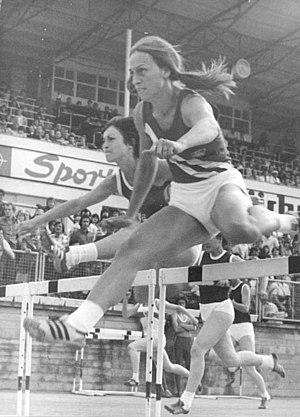
Johanna Schaller, puis mariée Klier, née le 13 septembre 1952 à Artern, est une athlète est-allemande, pratiquant le sprint et spécialiste du 100 m haies.
Annerose Fiedler, née Krumpholz le 5 septembre 1951 à Lützensömmern, est une athlète est-allemande spécialiste du 100 m haies.